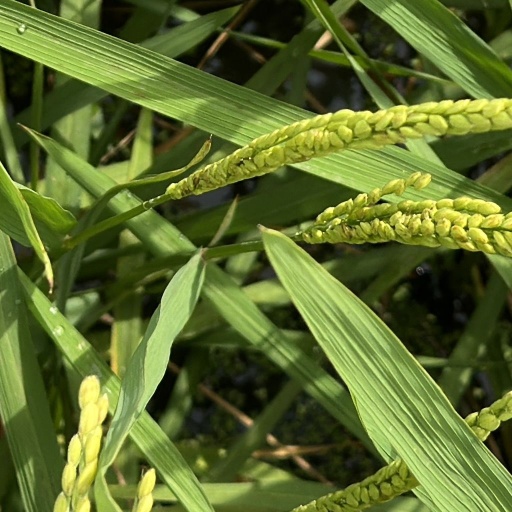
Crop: rice